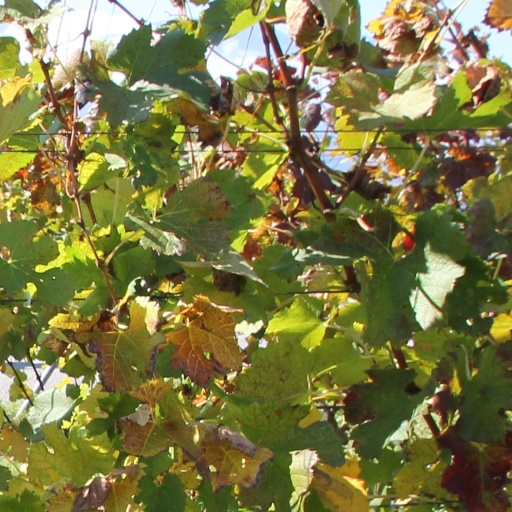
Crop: grape